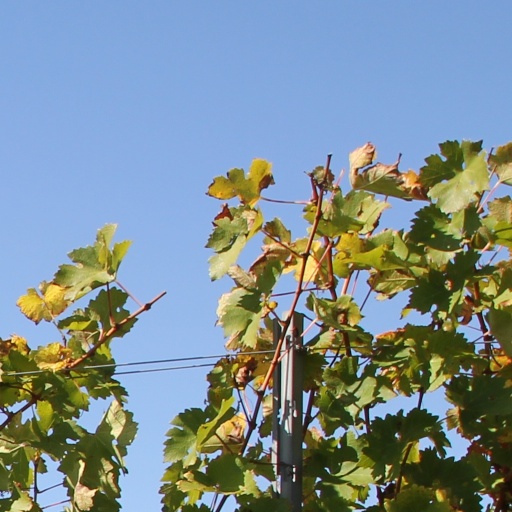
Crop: grape